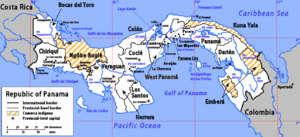
Le Panama est un État souverain et indépendant depuis sa séparation de la Colombie le 3 novembre 1903. C'est une république unitaire, républicaine, représentative et démocratique, notamment depuis l'expulsion de l'administration Noriega en 1989. Son nom officiel est República de Panamá. La Constitution de 1972, modifiée en 1978, 1983 et 1994, régit l'organisation des pouvoirs de la République du Panama.
La comarque est, dans plusieurs pays de culture ibérique, une division territoriale, culturelle, économique ou administrative.
Liste des phares du Panama : Le Panama se situe entre le Costa Rica et la Colombie. Il a une partie de son littoral sur l'océan Pacifique au sud, et sur la mer des Caraïbes au nord.